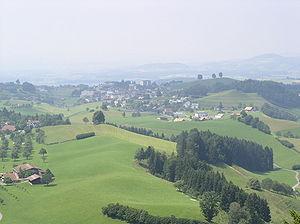
Menzingen est une commune suisse du canton de Zoug.